Alexander Shields

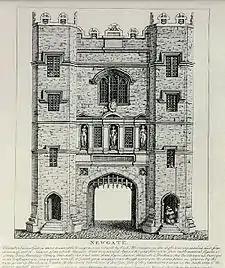
Newgate, the old city gate and prison

On returning home he made his way to London and was private secretary to John Owen. He came into close touch with some of the leading Puritans. Supported by Nicholas Blaikie, minister of the Scottish church at Founders' Hall, Lothbury, he was licensed as preacher by Scottish presbyterians in London, declining as a Covenanter the oath of allegiance. Strict measures being taken shortly after (1684) for the enforcement of the oath, Shields proclaimed its sinfulness, and his licensers threatened to withdraw their licence.